Gordie Howe

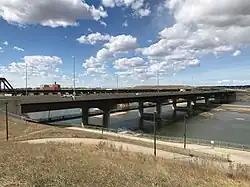
Gordie Howe Bridge in Saskatoon, was named after Howe in June 2016

Howe played internationally on one occasion, at the 1974 Summit Series.